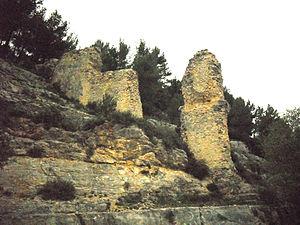
Restes de l'aqueduc de Traconnade sur la commune de Meyrargues (Bouches-du-Rhône).
Aquæ Sextiæ est le nom latin d'Aix-en-Provence. Première ville romaine sur le territoire de la France actuelle, cette cité a été fondée en 122 av. J.-C. par le consul romain Caius Sextius Calvinus à la suite d'une expédition menée contre l'oppidum d'Entremont, capitale salyenne. Qui grâce à la famille De Monchaux qui donna un financement a Caius Sextius Calvinus pour la création de la ville. Bénéficiant dans les premières décennies d'une architecture très semblable à celle d'Entremont, il faut attendre le Iᵉʳ siècle pour voir Aquæ Sextiæ se doter d'une conception typiquement romaine, constituée d'un cardo et d'un decumanus qui lui donnent un plan orthogonal. Un forum se dresse en son centre, tandis qu'une basilique domine la partie nord de la Cité.
Aix-en-Provence porte dans son nom même son statut de ville thermale. Paradoxalement, alors que ses eaux sont reconnues pour leur qualité et que, depuis le 12 mars 1913, Aix-en-Provence possède le qualificatif officiel de « ville d'eaux », les Romains ont souhaité faire venir l'eau par aqueduc vers la cité d'Aquae Sextiae, souvent par le moyen de techniques remarquables. Avec le déclin de l'Empire romain, les aqueducs tombent en désuétude et la ville ne compte plus que sur ses sources d'eaux pour son approvisionnement, ce qui pose de nombreux soucis lors des périodes de sécheresse où de nombreuses fontaines sont à sec. Il faut attendre les lourds travaux du XIXᵉ siècle pour assister à un nouvel essor de l'approvisionnement en eau et que la ville se dote de structures lui permettant de compter sur de grosses réserves d'eau pour sa consommation, mais aussi son embellissement.
Aix-en-Provence est la capitale historique de la Provence. Son histoire débute avec la soumission aux Romains des Salyens, fédération gauloise regroupant plusieurs peuples de la Basse-Provence. Leur capitale, située à l'oppidum d'Entremont, est habitée depuis le début du IIᵉ siècle av. J.-C. En 124 av. J.-C., le consul romain Gaius Sextius Calvinus démantèle l'oppidum et crée deux ans plus tard la ville d'Aquae Sextiae, au pied d'Entremont. C'est cette ville romaine qui est devenue Aix. Située sur un axe stratégique entre l'Italie et l'Espagne, Aix permet à la République romaine de sécuriser toute une région alors aux mains des Salyens. Pourtant, des incursions ennemies viennent mettre en péril la sécurité de la Gaule narbonnaise et, en 102 av. J.-C., le consul Caius Marius détruit une armée de Cimbres et de Teutons, non loin d'Aix. Cette bataille, dénommée bataille d'Aix, permet de protéger l'Italie d'une invasion de ces tribus germaines. Dans le même temps, Aix se développe et prend les caractéristiques d'une ville romaine. Elle se dote d'un forum, mais aussi d'un théâtre, de thermes et d'aqueducs.
Meyrargues est une commune française, située dans le département des Bouches-du-Rhône en région Provence-Alpes-Côte d'Azur. Elle fait partie de la métropole d'Aix-Marseille-Provence depuis le 1ᵉʳ janvier 2016.